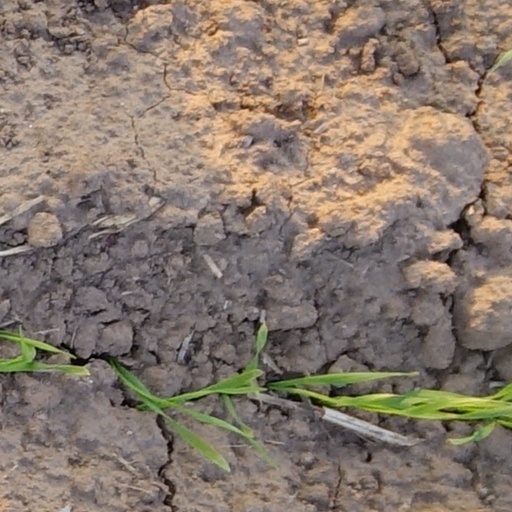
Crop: wheat